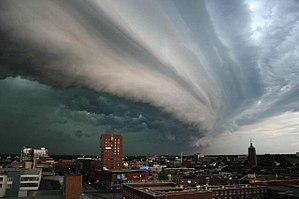
Arcus d'orage (Cumulonimbus arcus) 日本語: 雷雨をもたらす積乱雲に付随するアーチ雲 (Cumulonimbus arcus) Polski: Zdjęcie chmury burzowej wykonane w Holandii w 2004 roku (Cumulonimbus arcus).